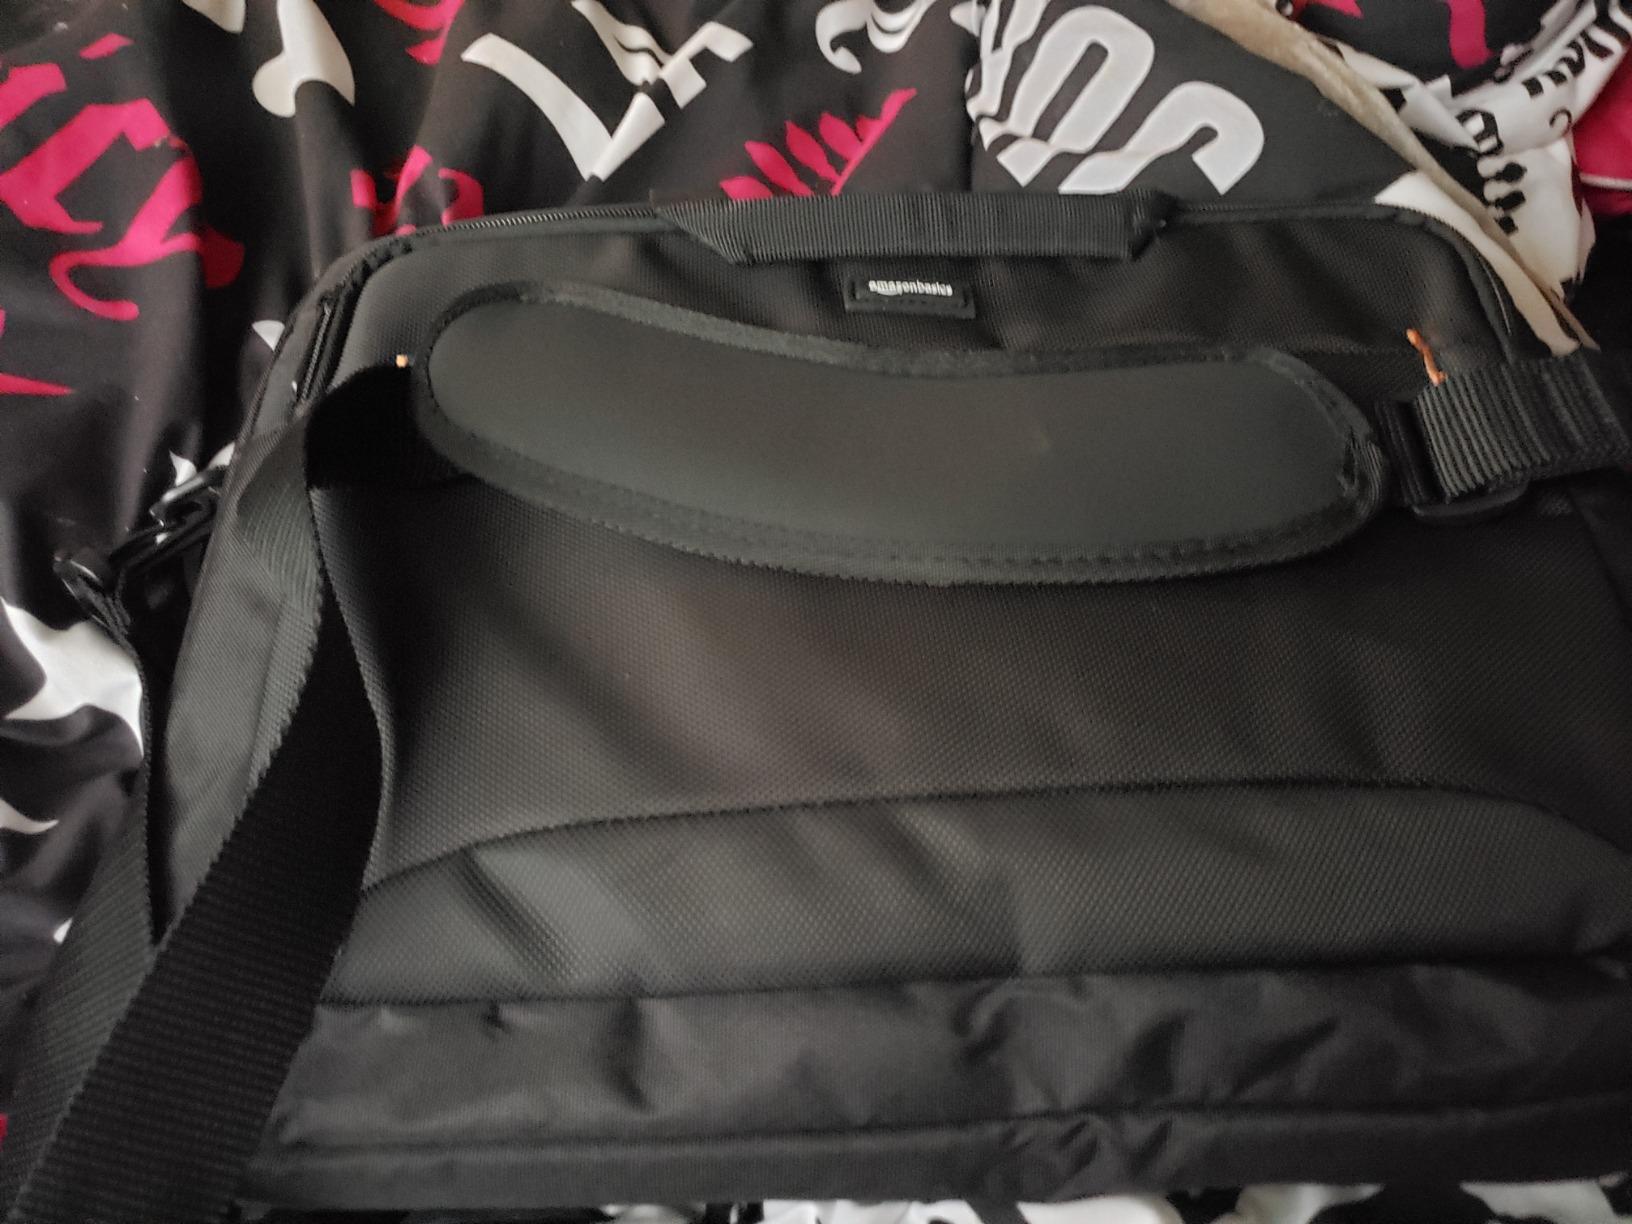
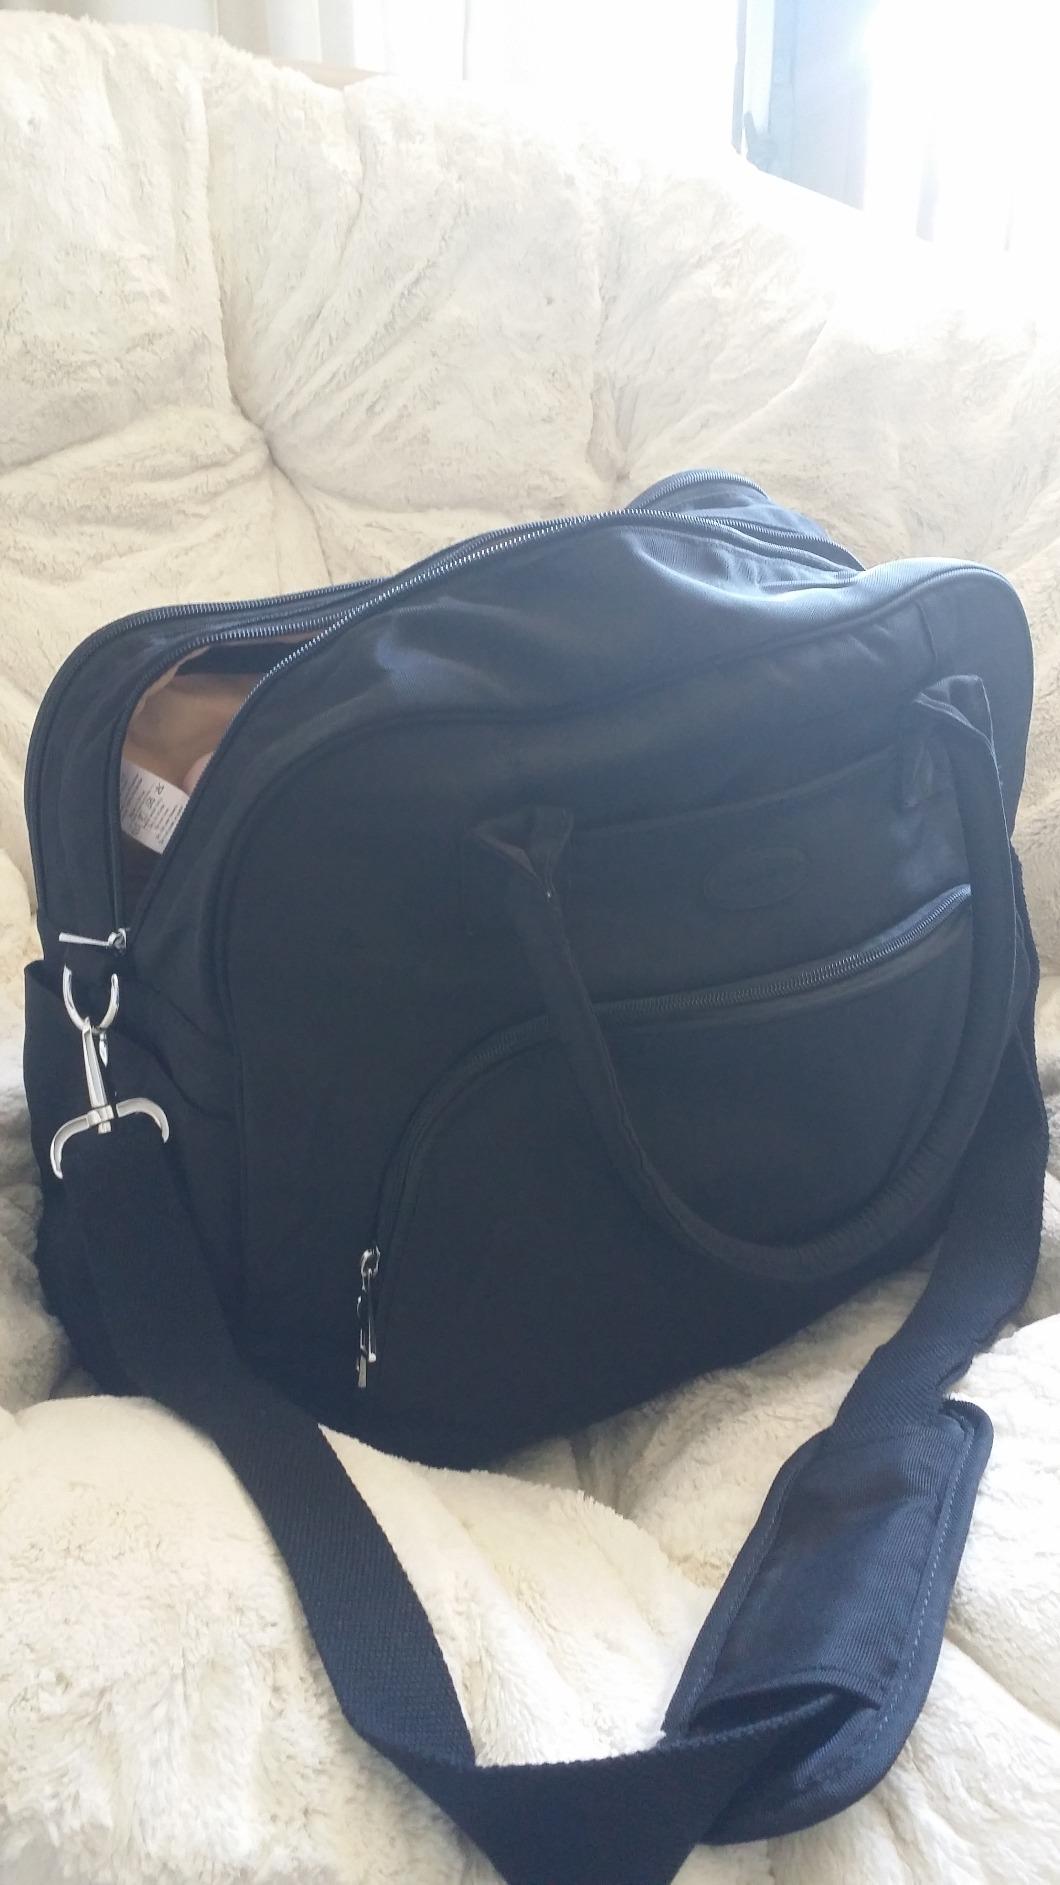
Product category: bag
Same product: no